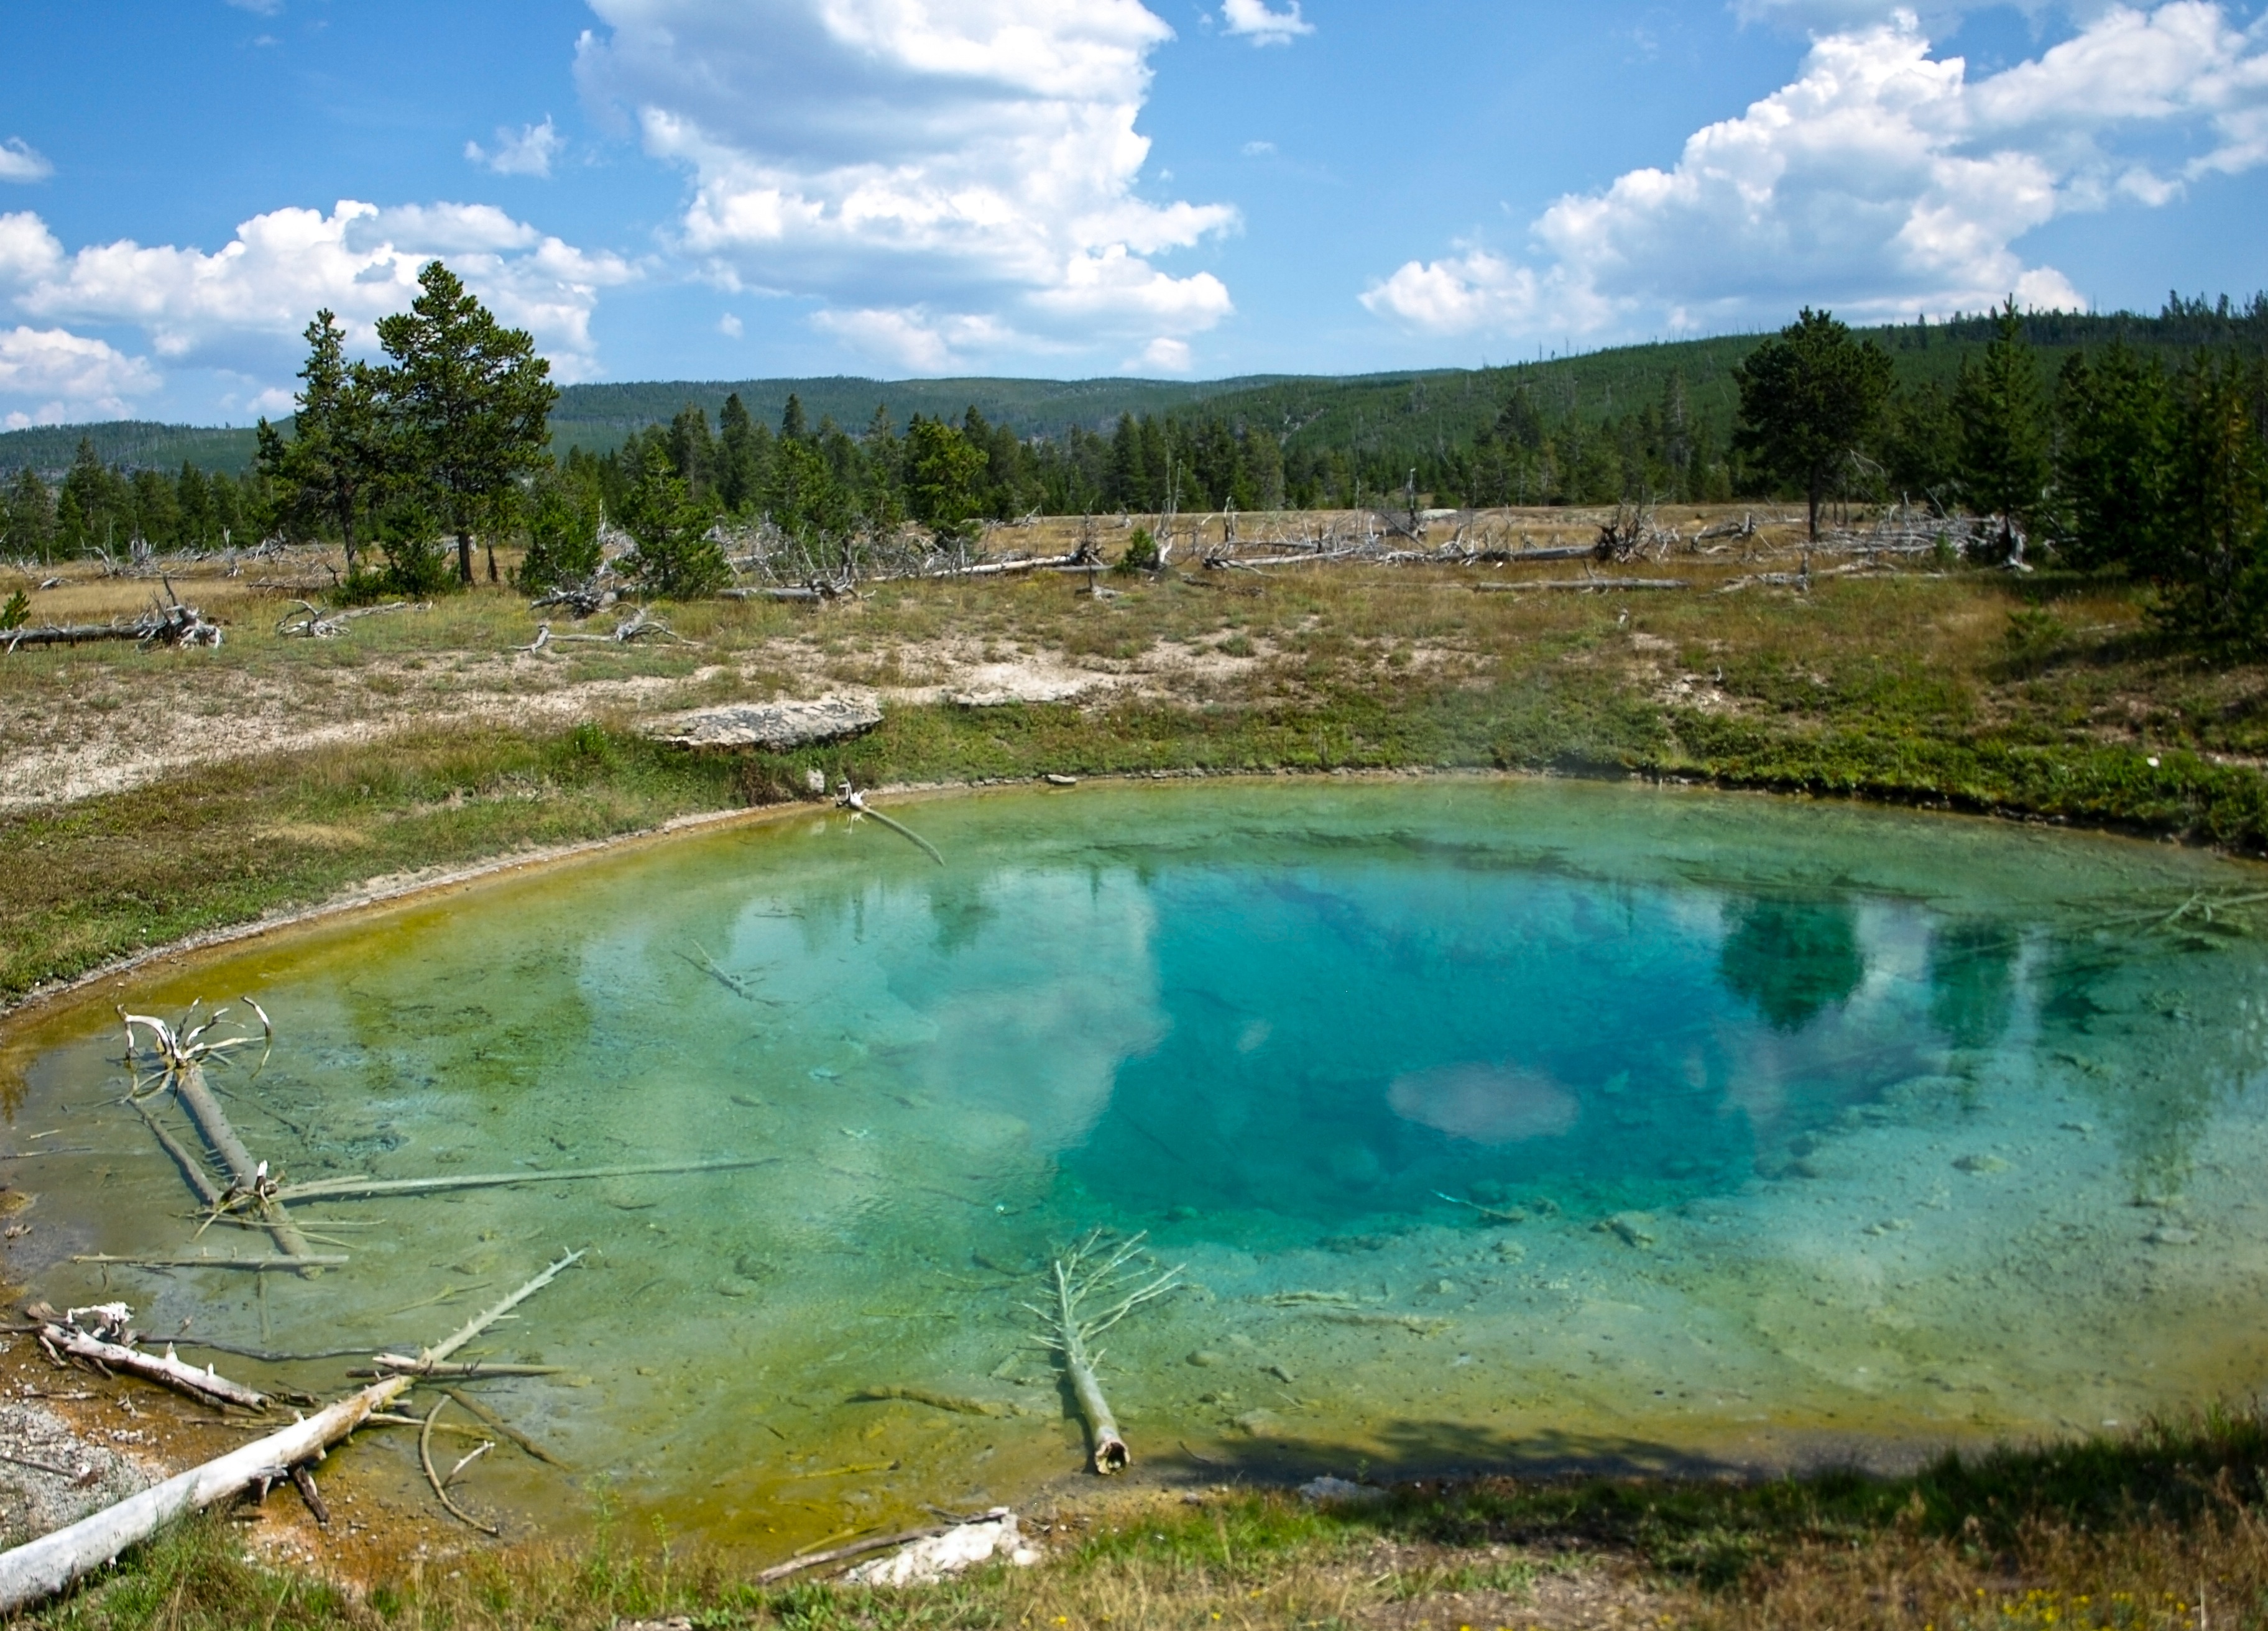
landscape, water, grass, lake, pond, reflection, natural, park, lagoon, reservoir, body of water, yellowstone, national, wetland, geyser, wyoming, ecosystem, thermal, fish pond